Paigah Palace

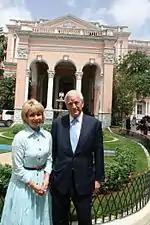
Former United States Ambassador to India, David Mulford and his wife Jeeni Mulford during their visit to the designate U.S. Consulate General at the Paigah Palace

The palace was acquired from the descendants of Vicar-ul-Umra by the Hyderabad Urban Development Authority in 1981. In 2008, the site was temporarily leased to the United States to house its consulate-general from 2008 until 2023. The preparation work required by the US included felling 42 trees for security reasons. This came in for heavy criticism from Indian environmentalists and architects for disrespecting a heritage site in a way that would not be permitted in the US.